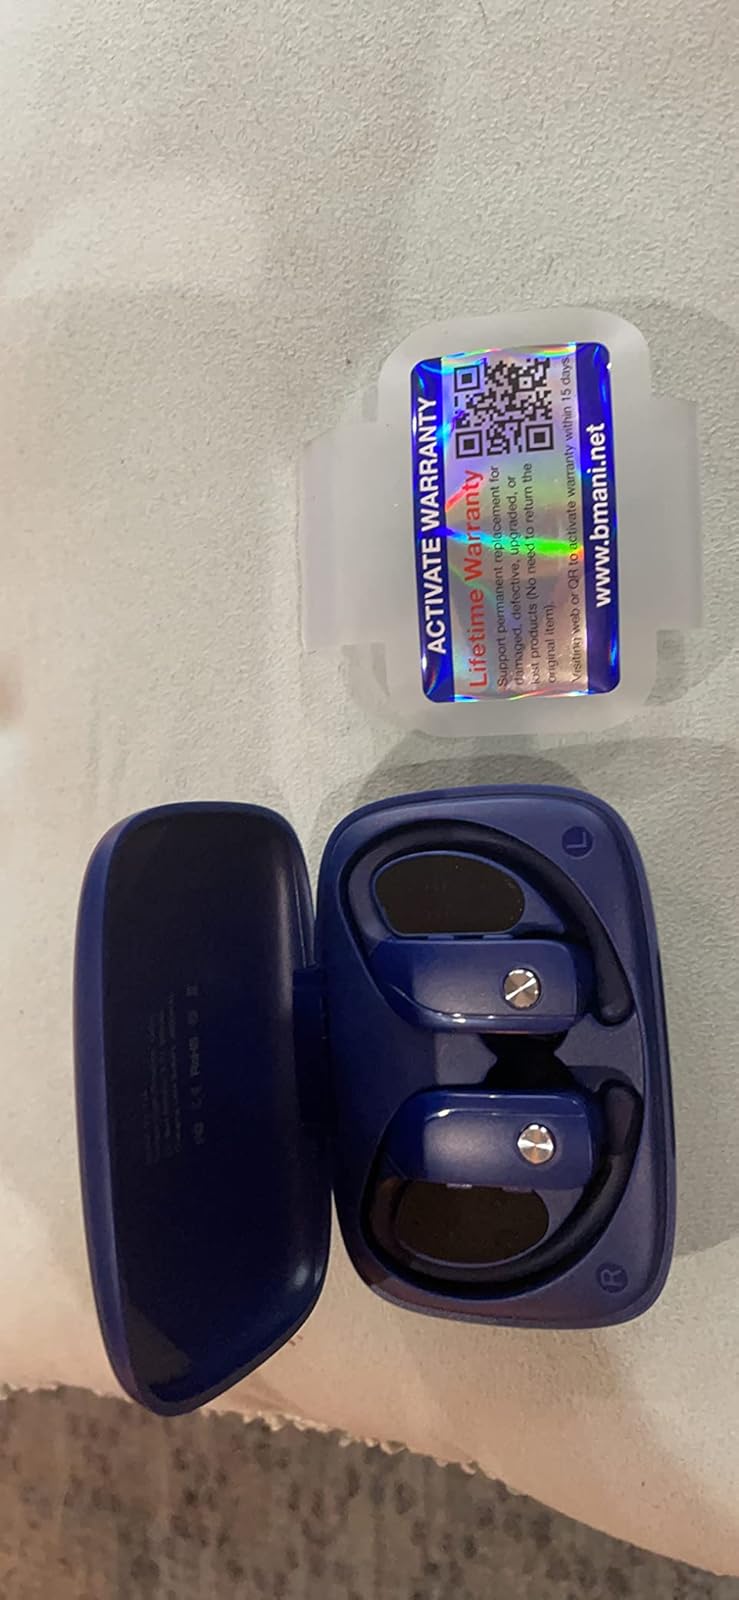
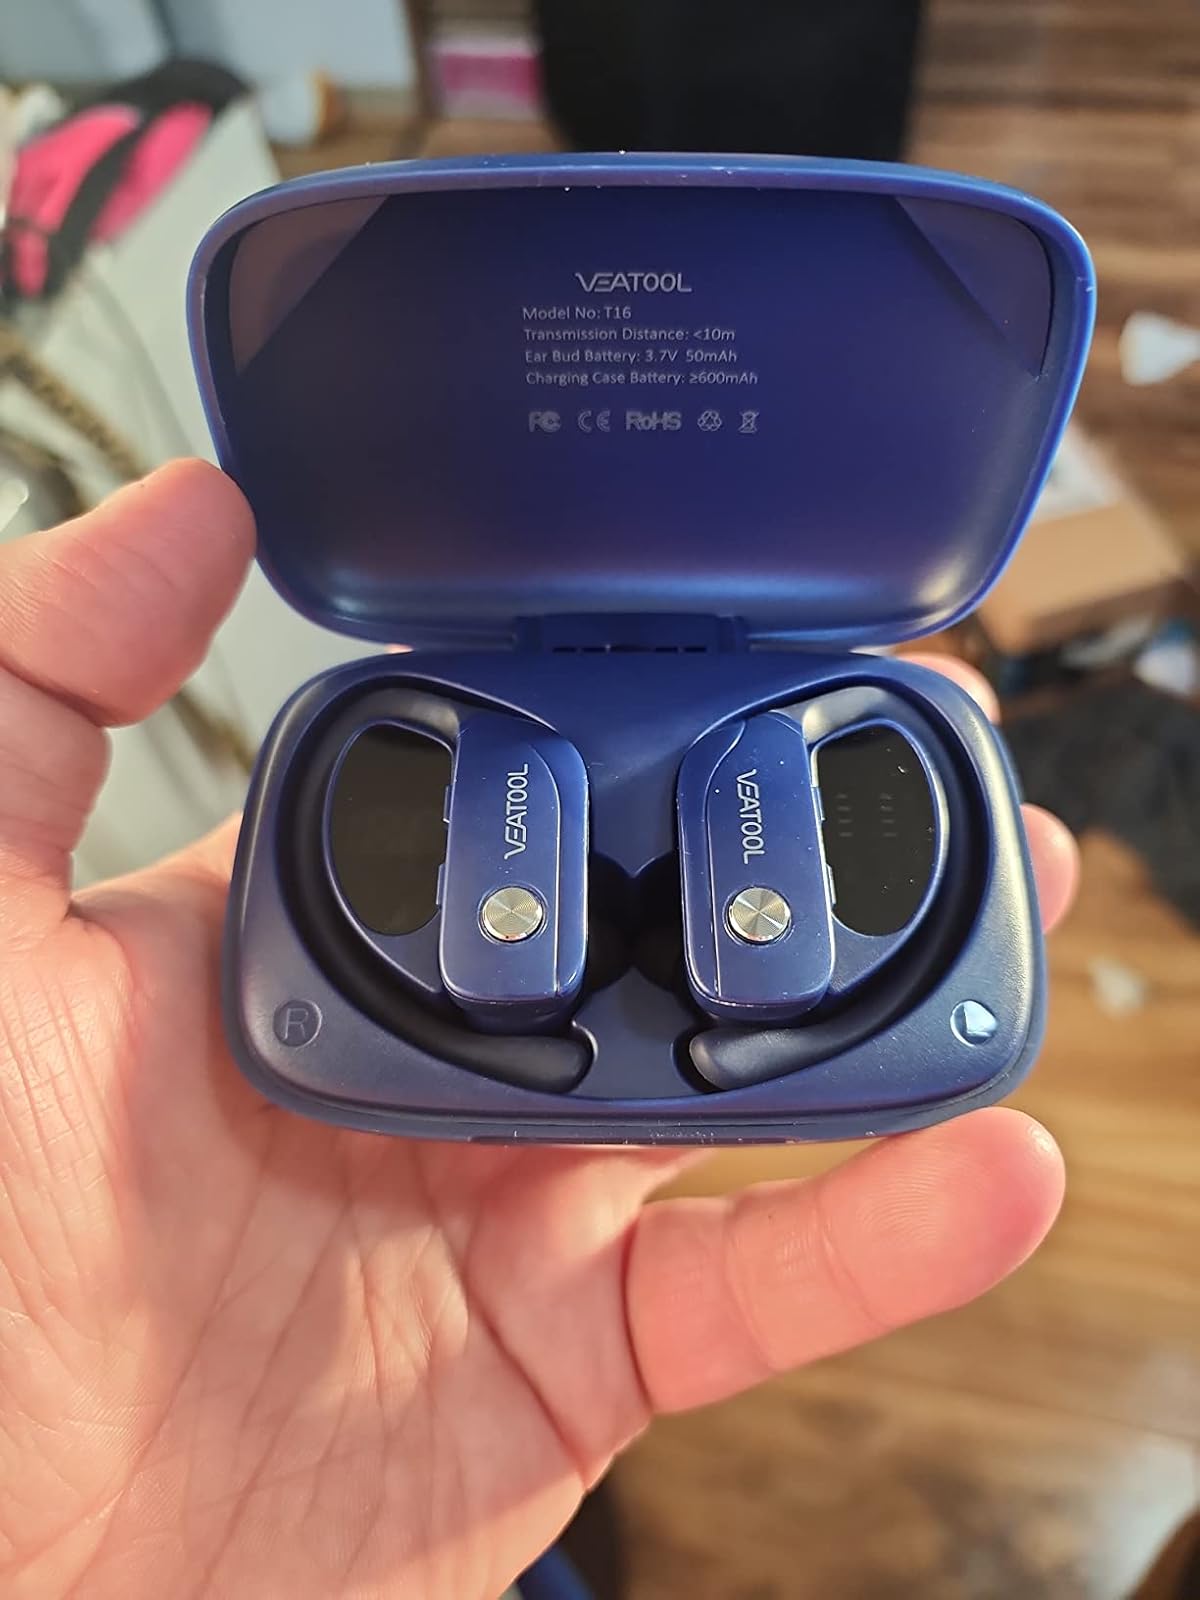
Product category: earbuds
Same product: yes